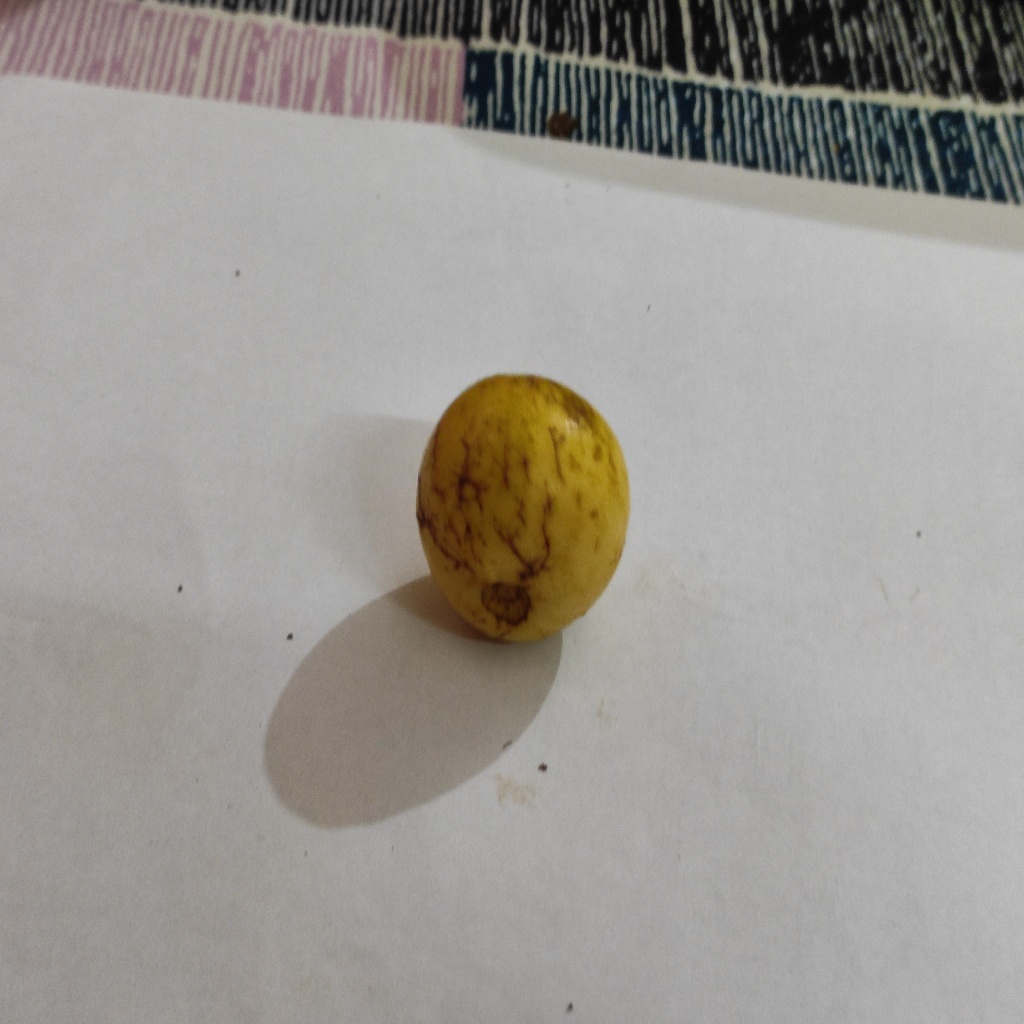
Crop: guava
Quality class: Class_B